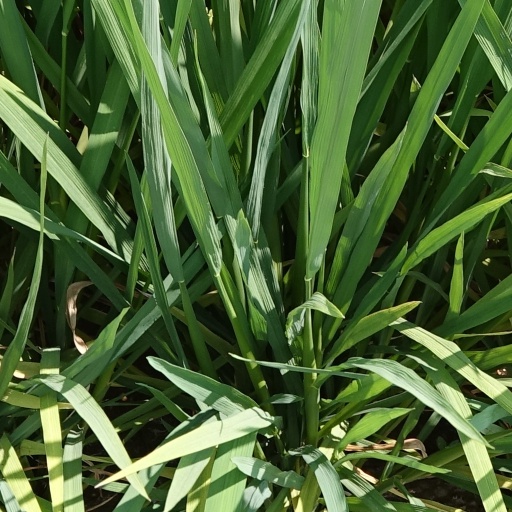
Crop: rice